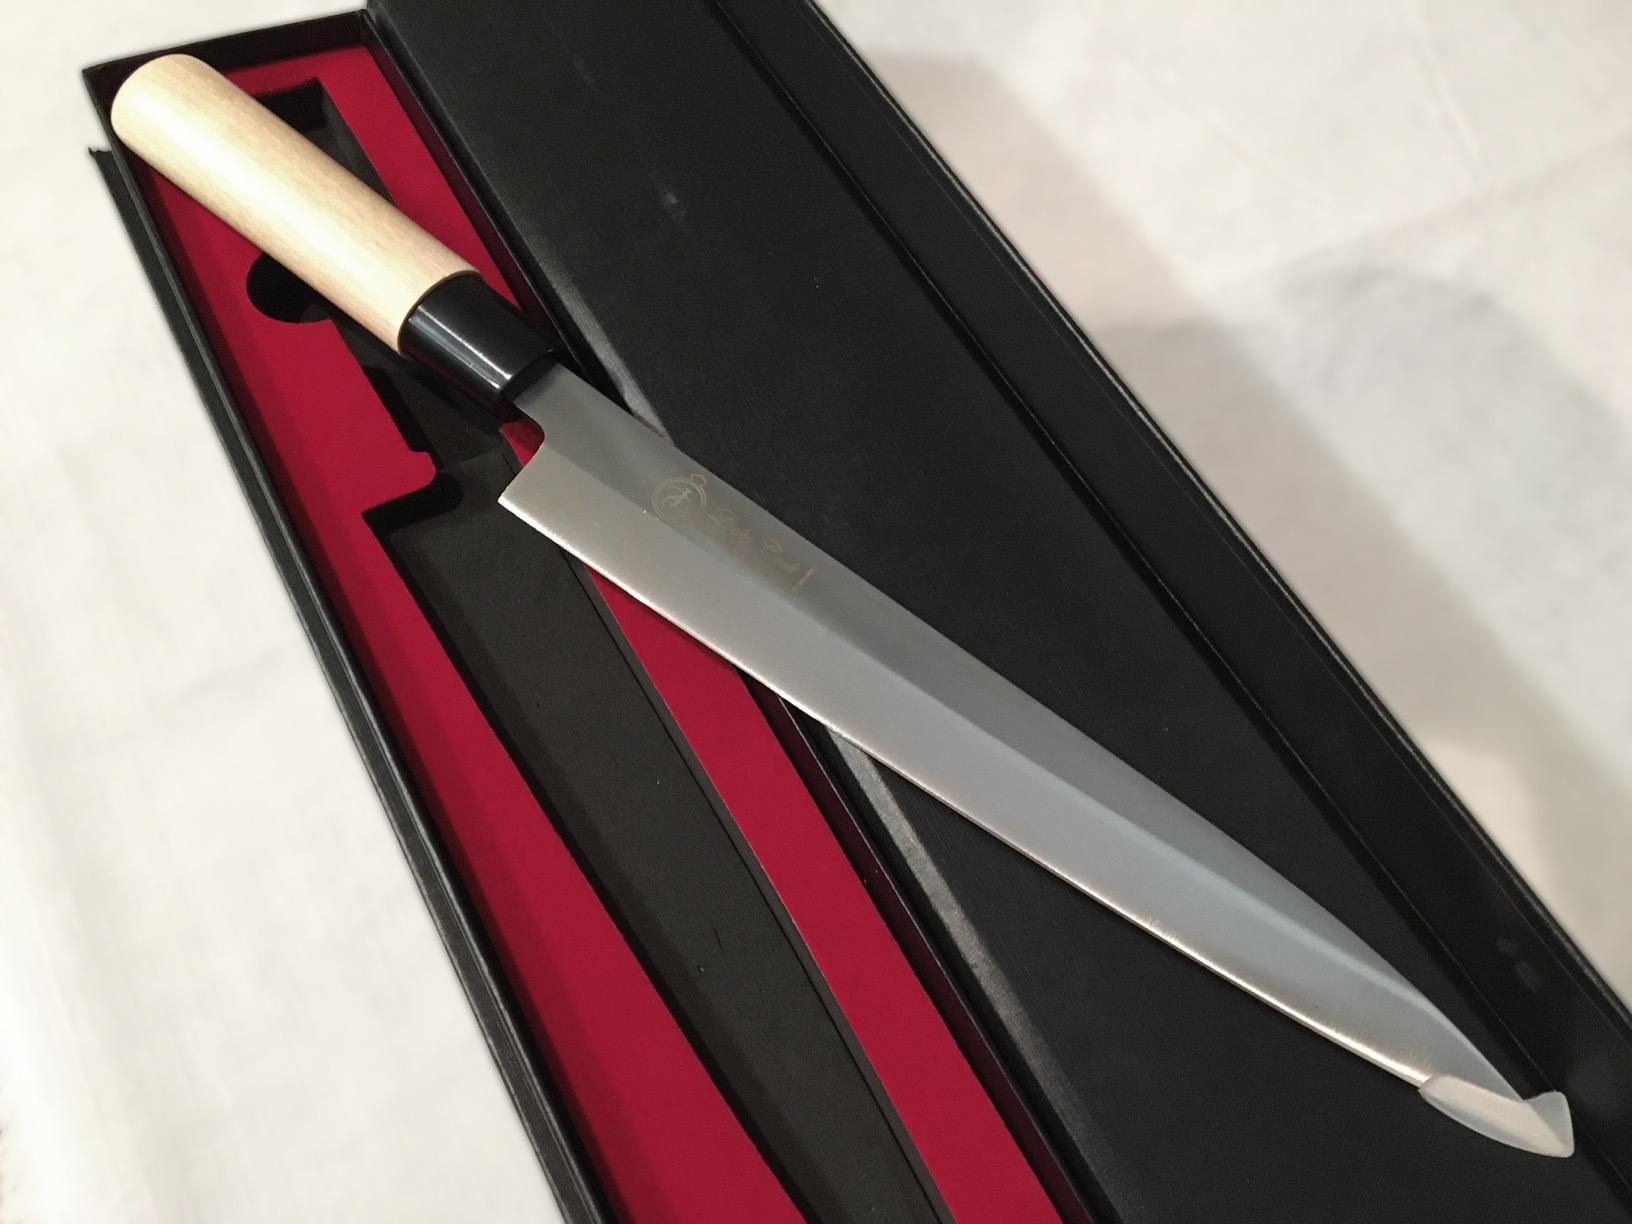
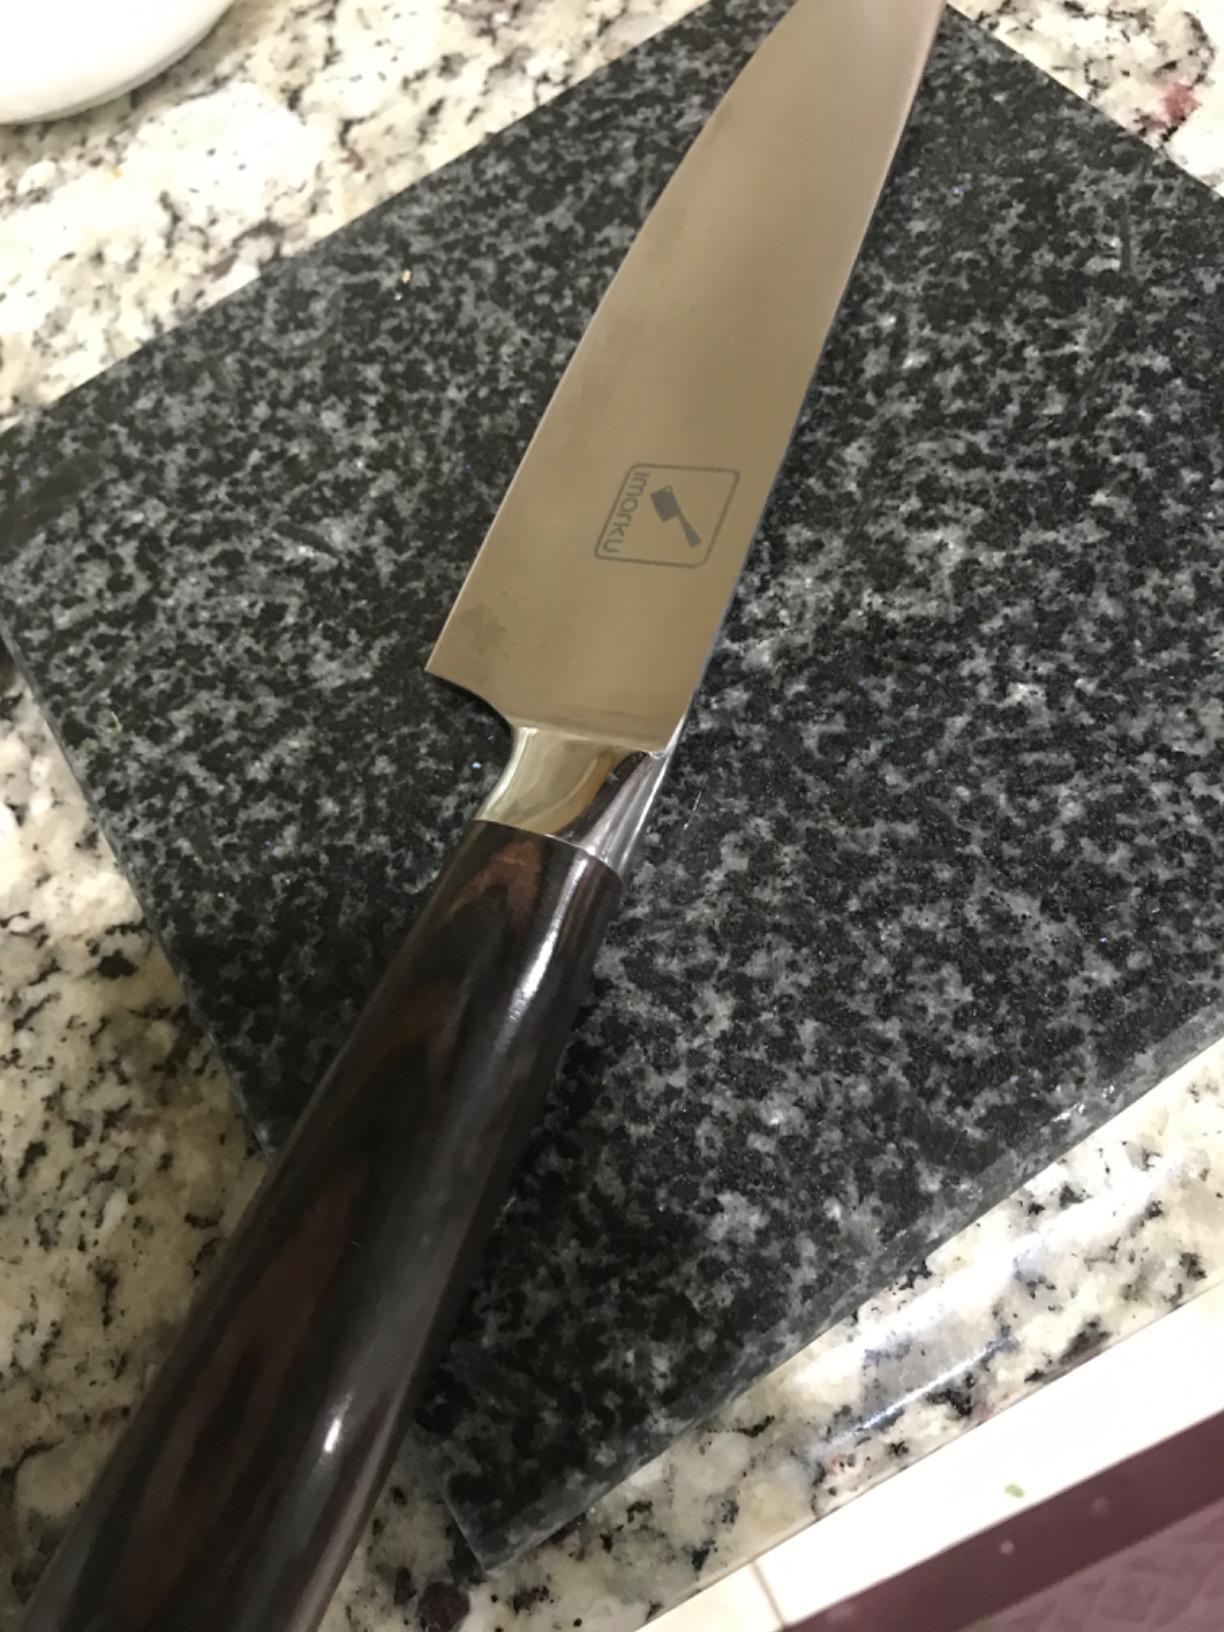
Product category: items_knife
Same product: no